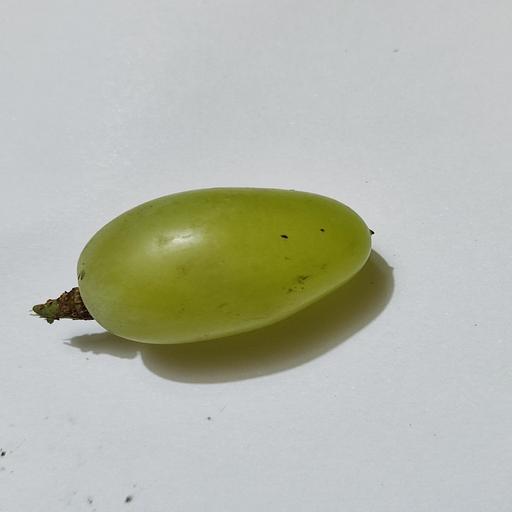
Crop type: Grape